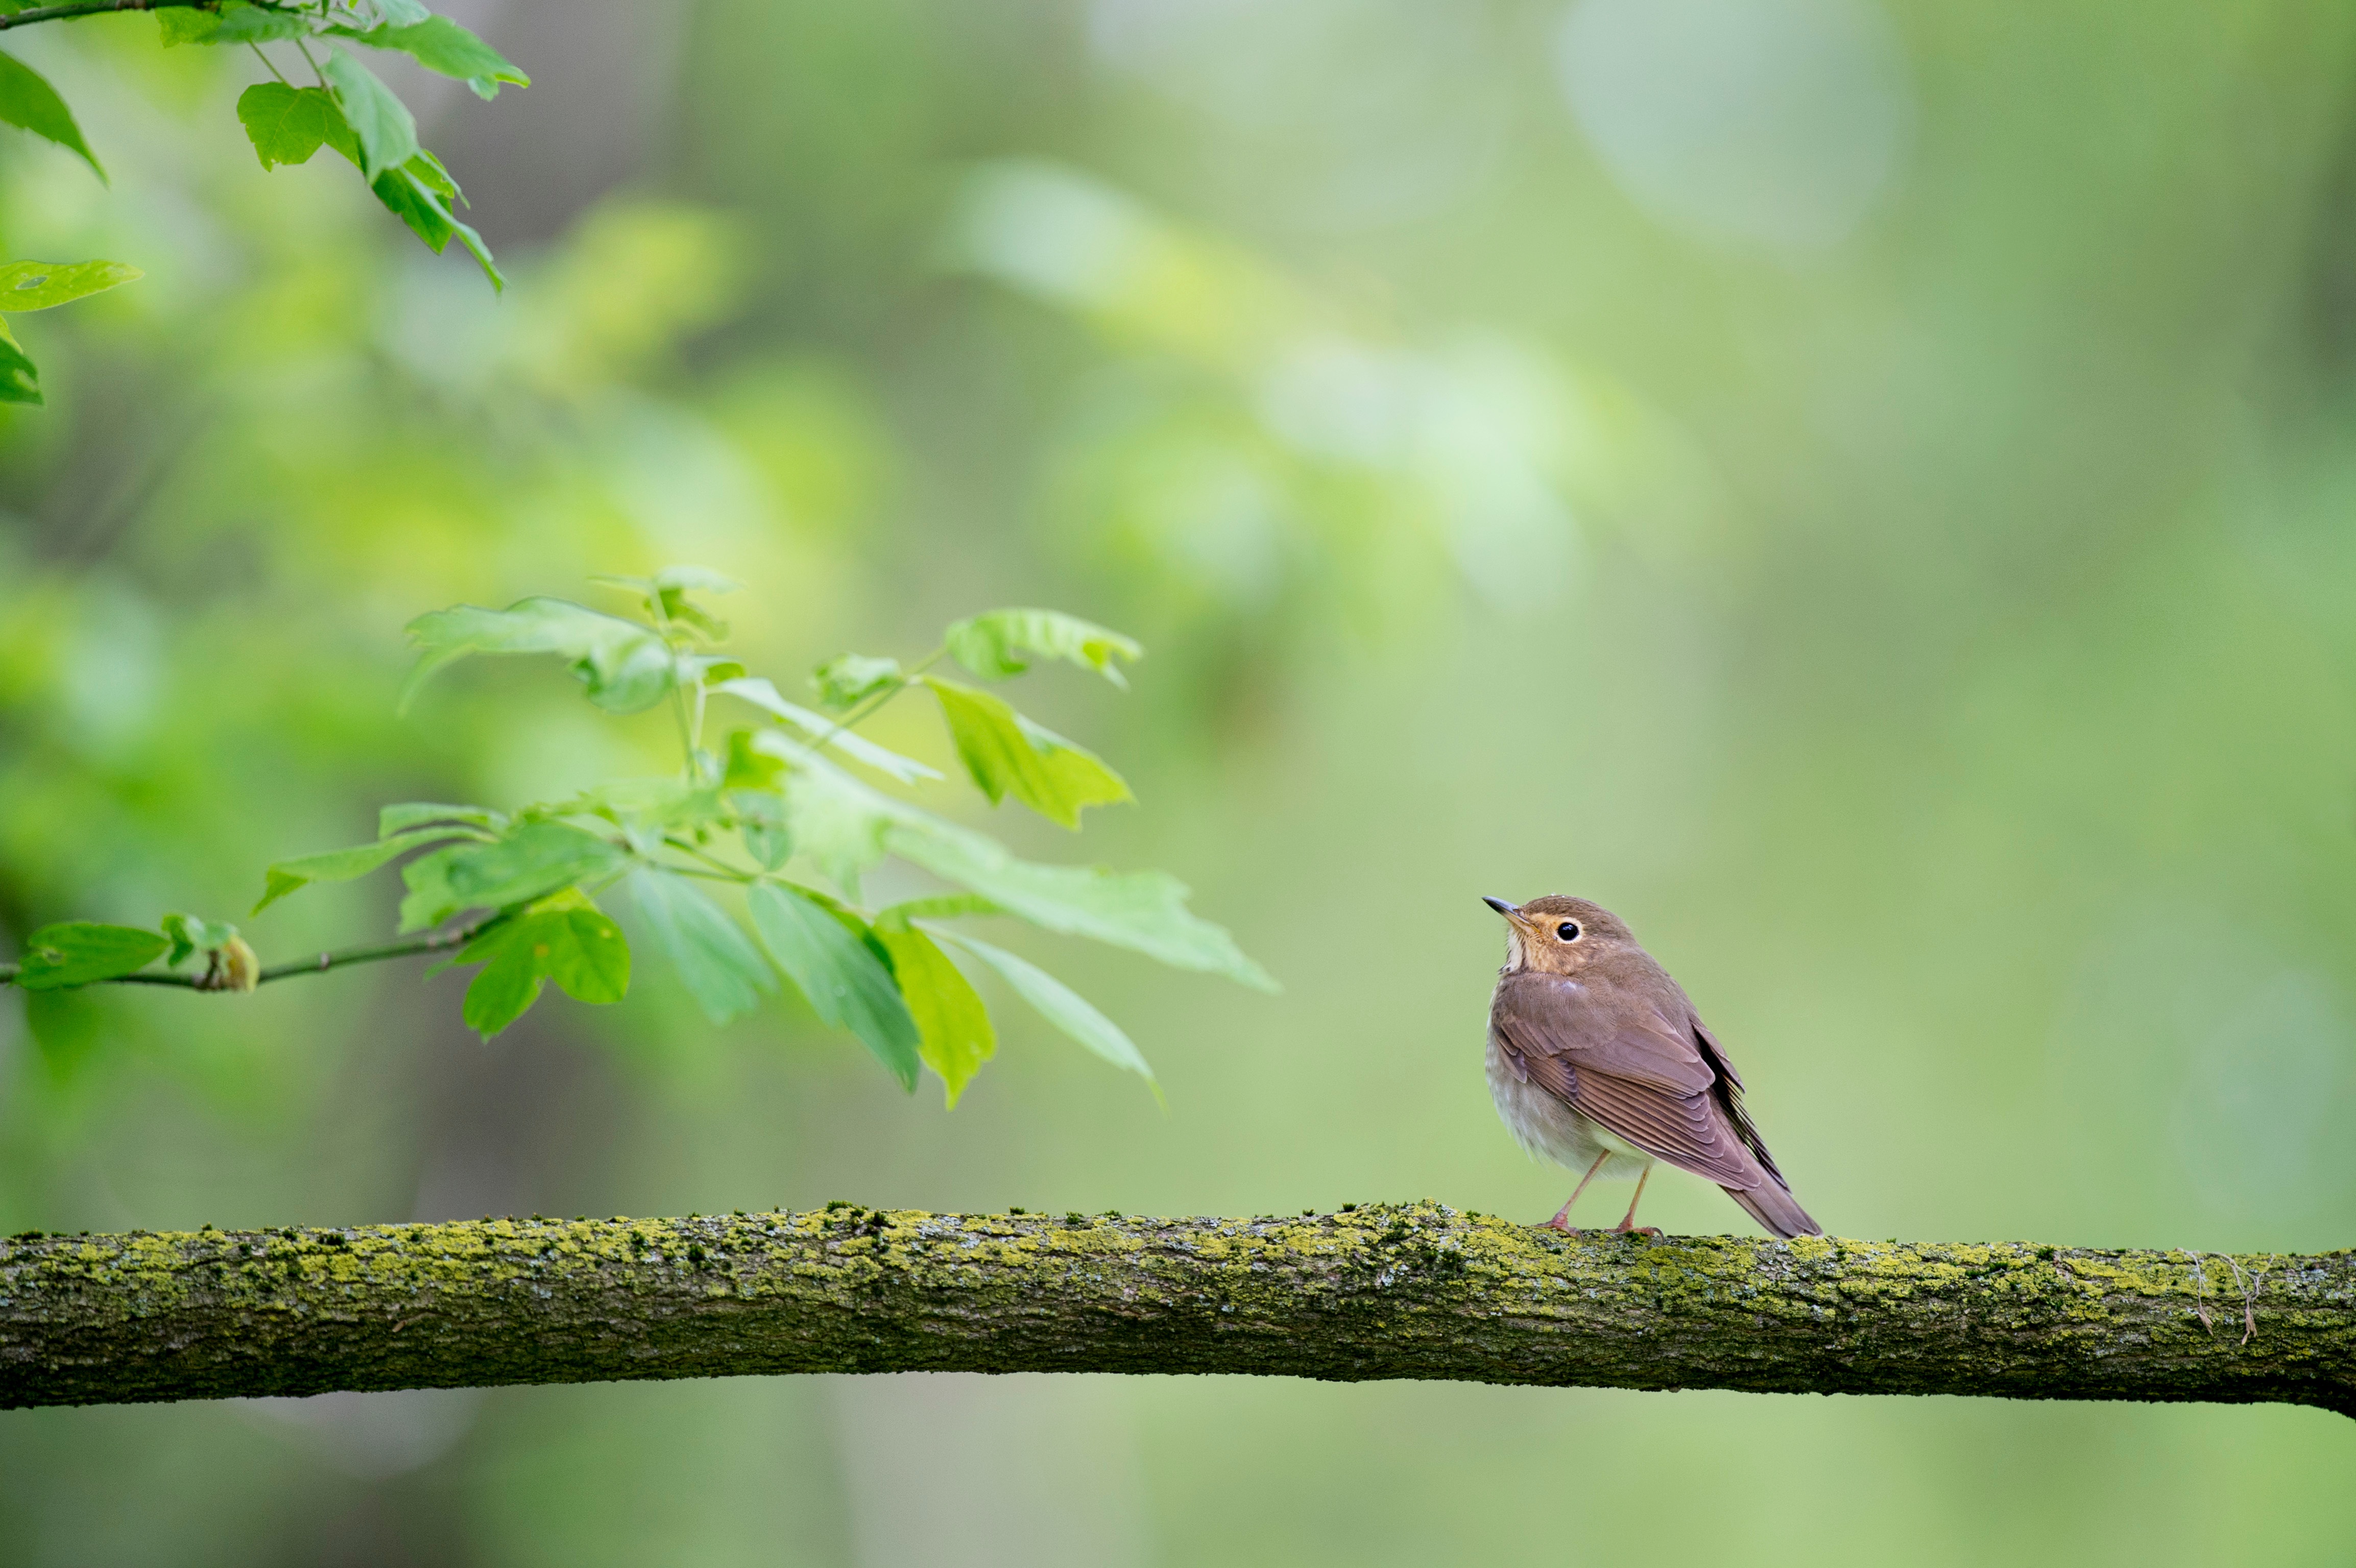
nature, branch, bird, leaf, flower, wildlife, green, beak, feather, fauna, leafe, vertebrate, old world flycatcher, perching bird